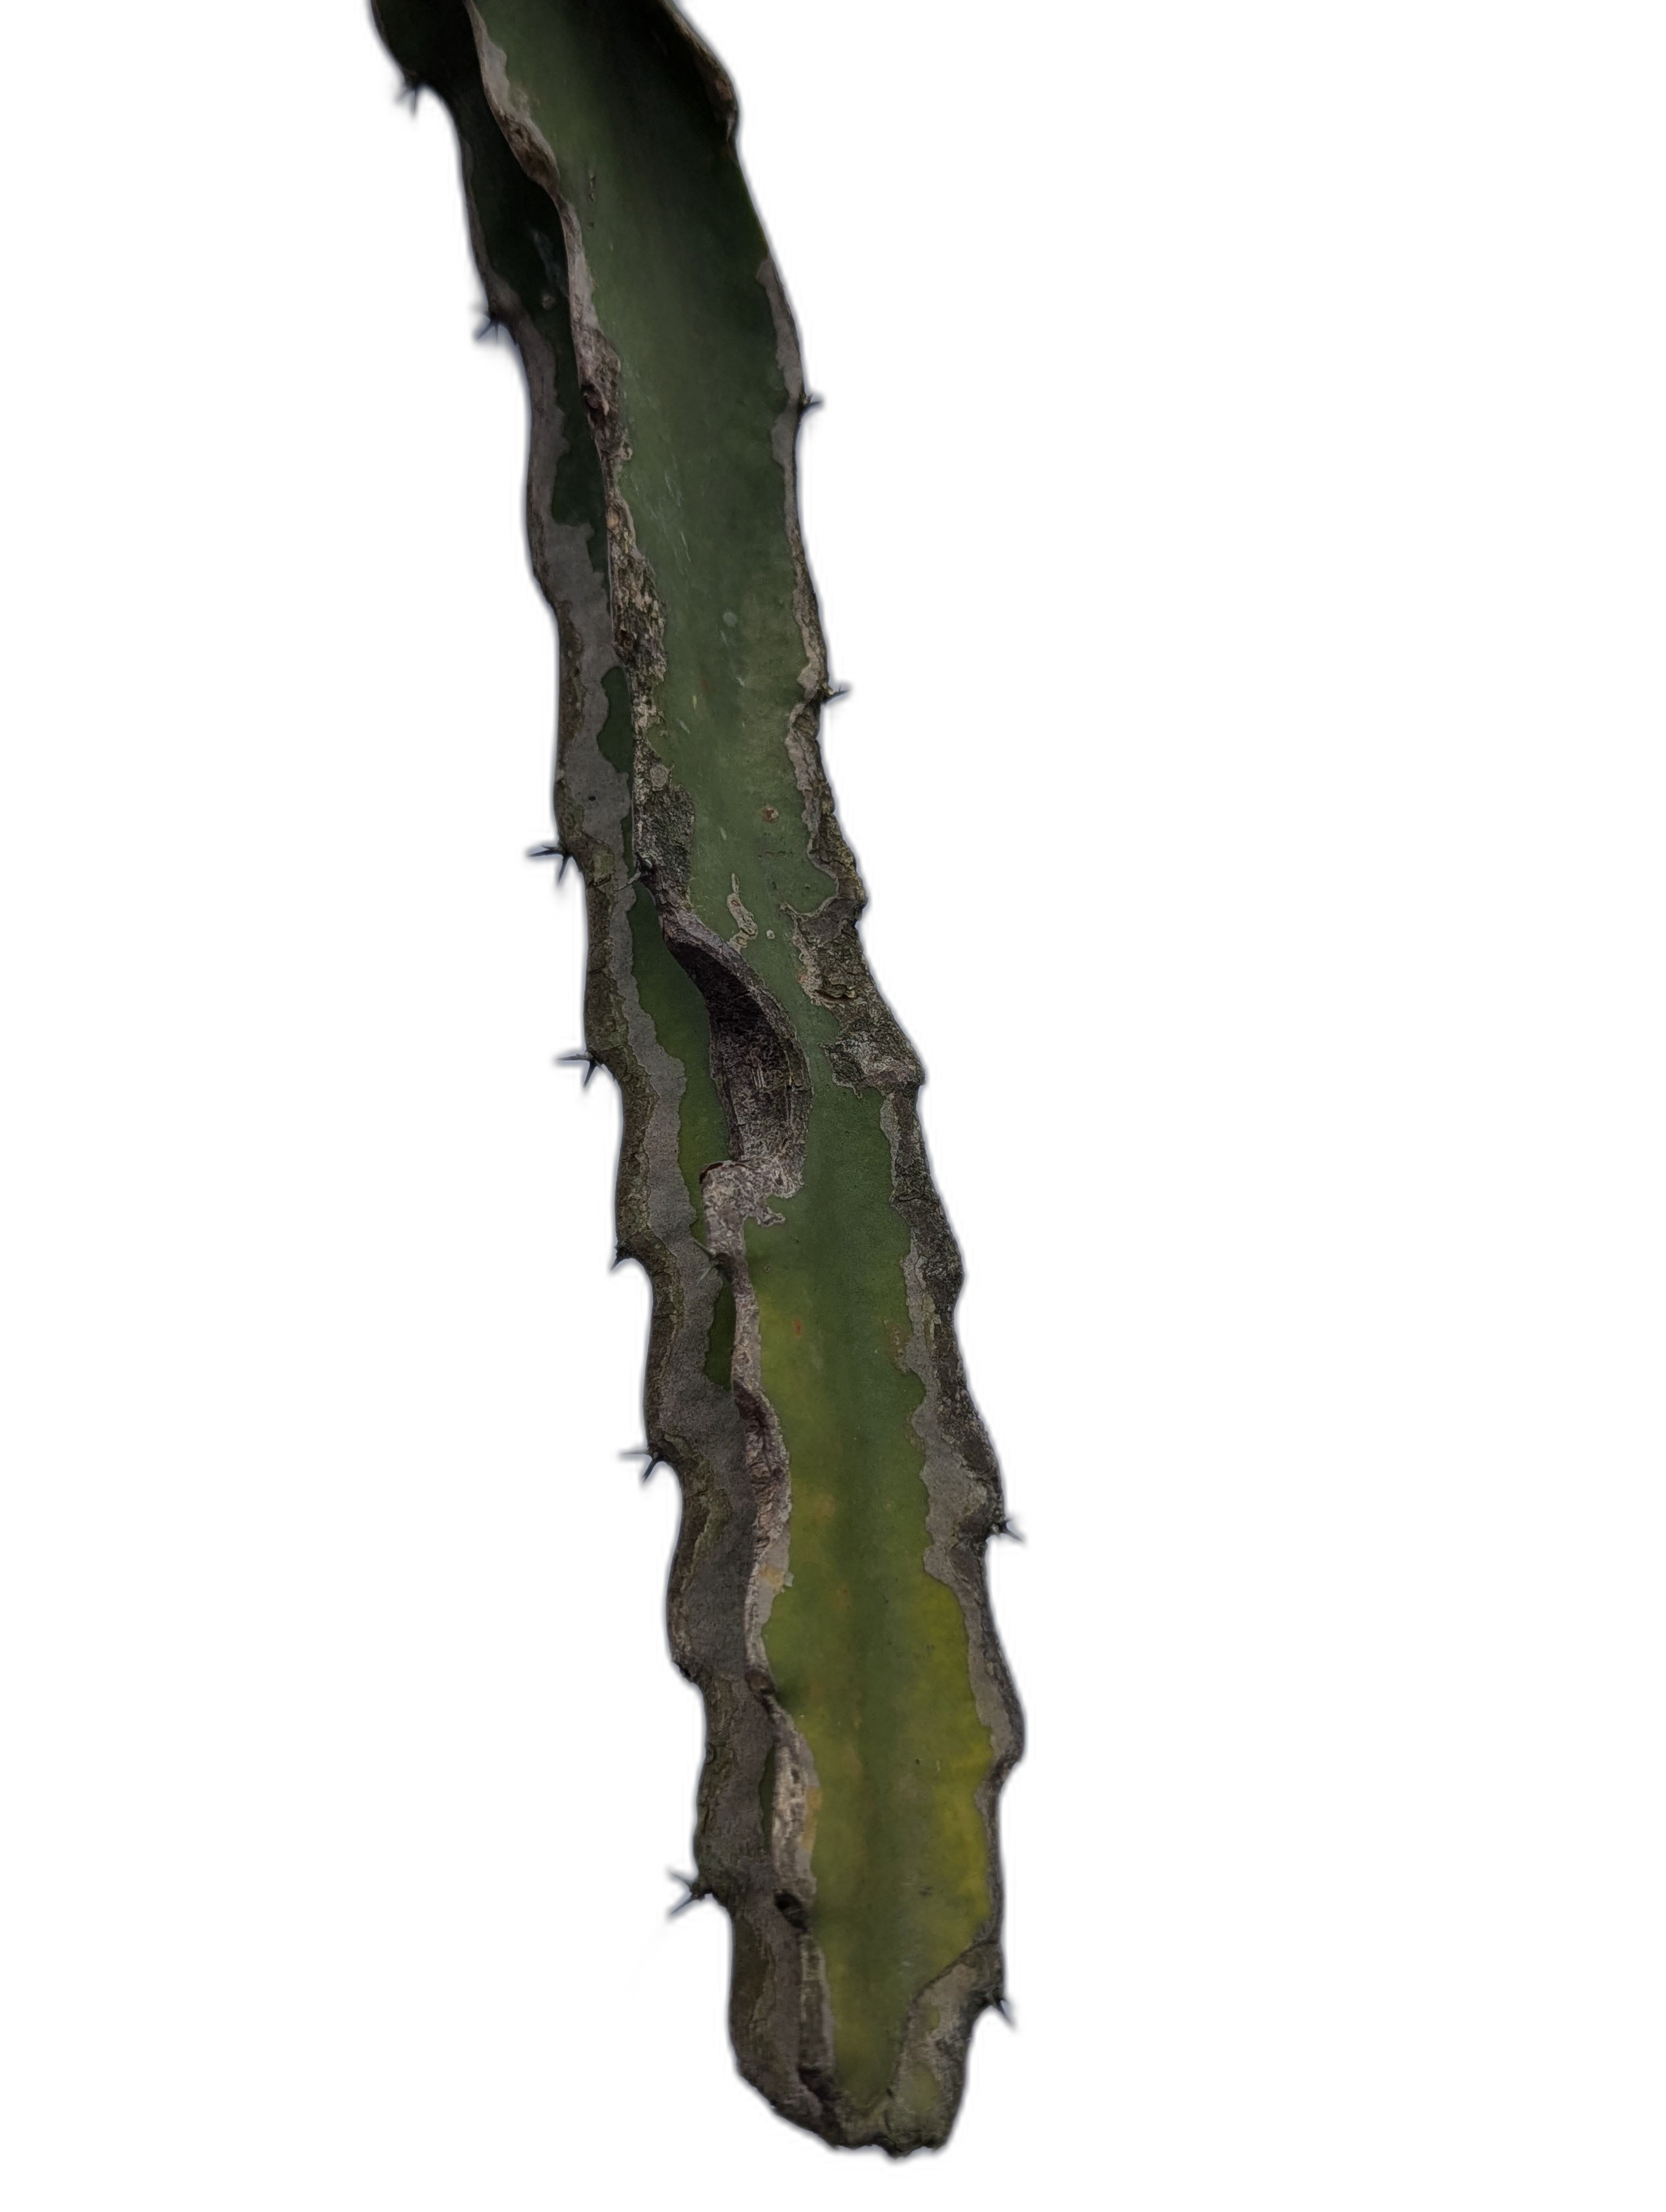
Label: Bad leaf